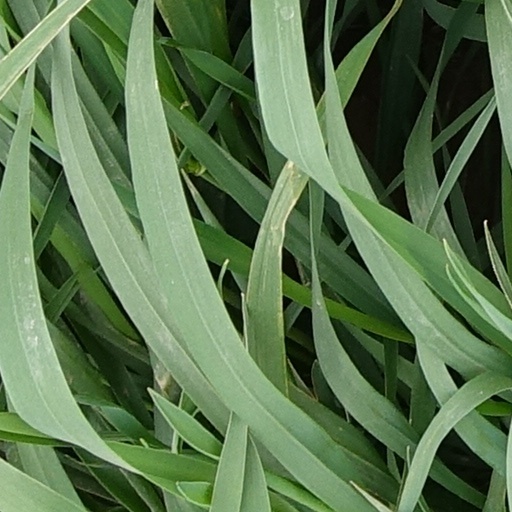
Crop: wheat